Tioga, Florida

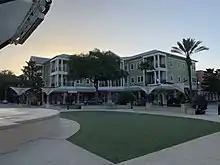
Inside the Tioga Town Center (June 2020)

Tioga is a mixed-use development located about three miles west of Gainesville in unincorporated Alachua County, Florida, United States.